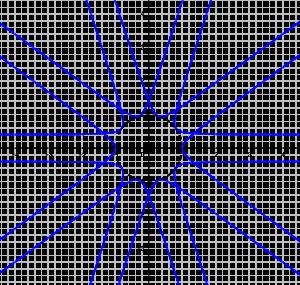
En géométrie plane, un épi est une courbe plane dont l'équation polaire est de la forme :